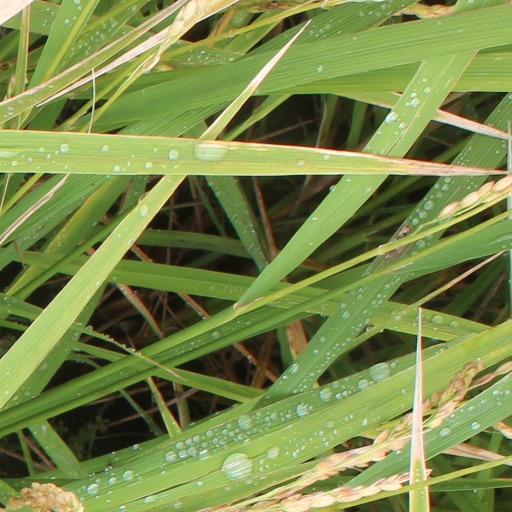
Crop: rice